The Grain Growers' Guide

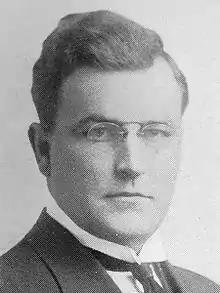
George Fisher Chipman (1882–1935), editor for most of the guide's history

Partridge thought the guide should be a militant paper, but did not have support for this view from the co-founders. He resigned after the first issue.